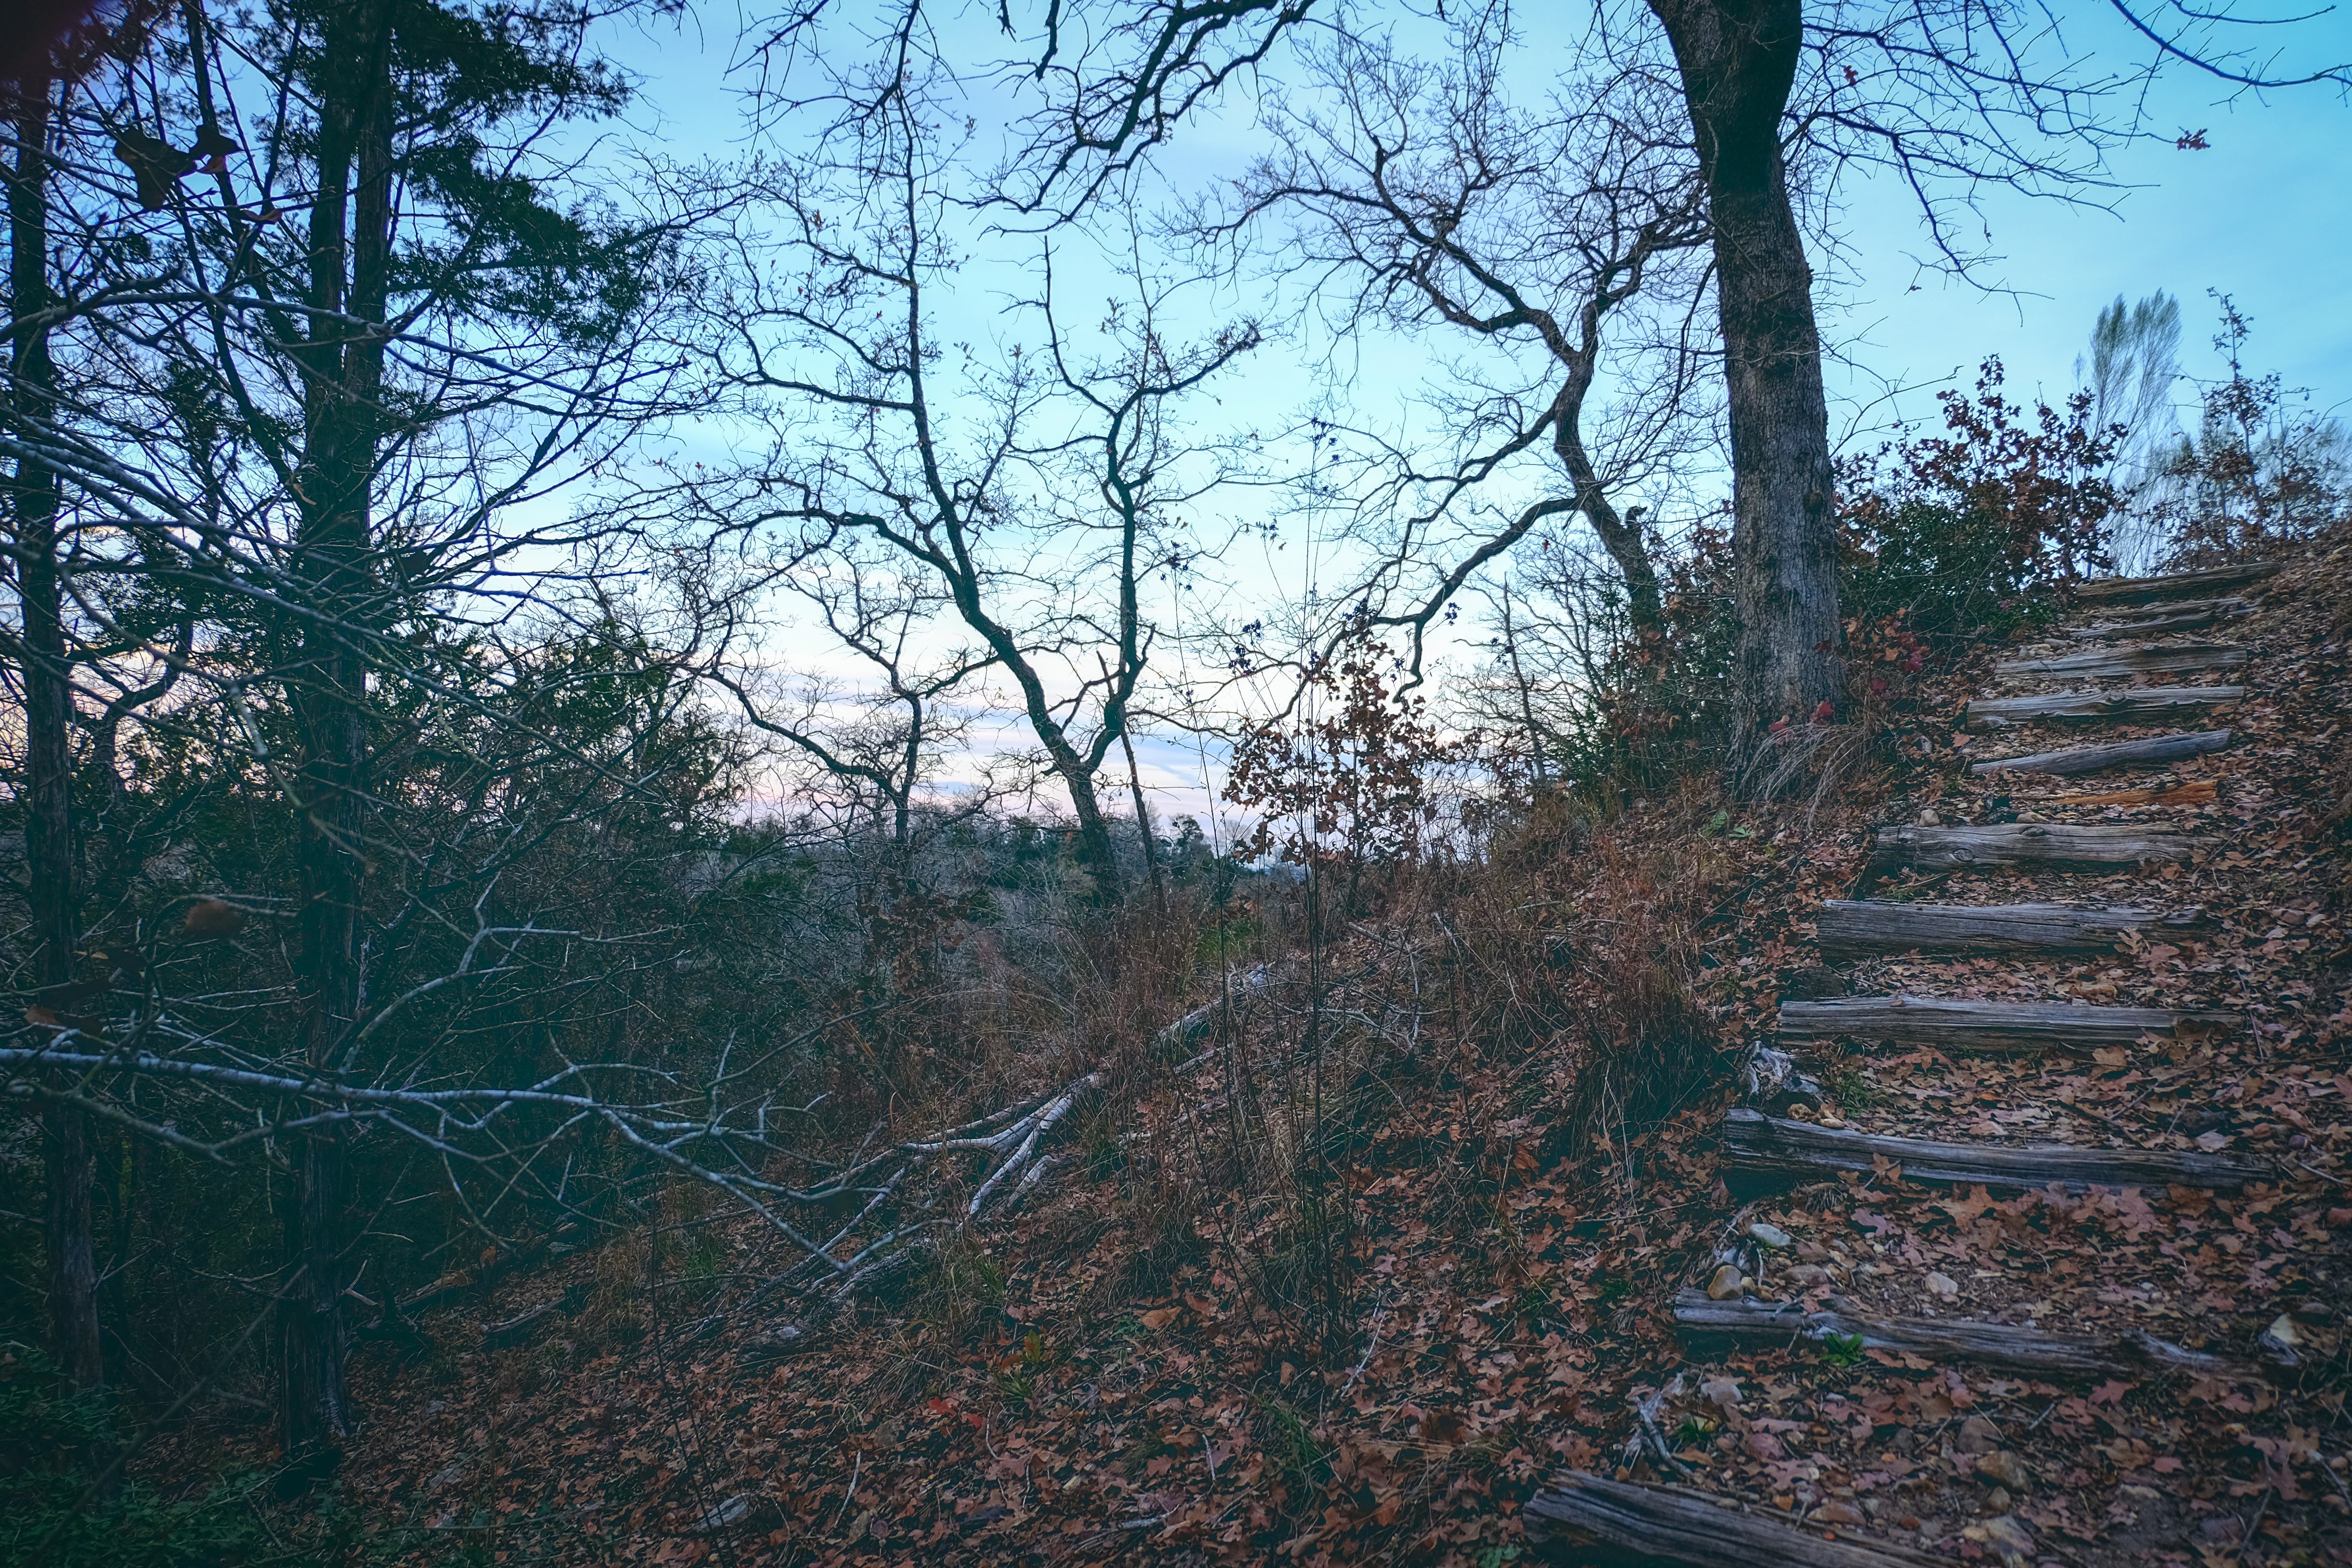
tree, nature, forest, wilderness, plant, trail, sunlight, leaf, autumn, season, wetland, woodland, habitat, ecosystem, rural area, biome, natural environment, woody plant